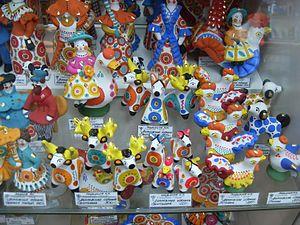
Les jouets de Dymkovo, aussi appelés jouets de Viatka ou jouets de Kirov sont des figurines modelées en argile et peintes, représentant des personnages et des animaux. Ils représentent une forme ancienne d'artisanat populaire russe, toujours pratiquée dans le village de Dymkovo. Traditionnellement, les jouets de Dymkovo sont fabriqués par des femmes.